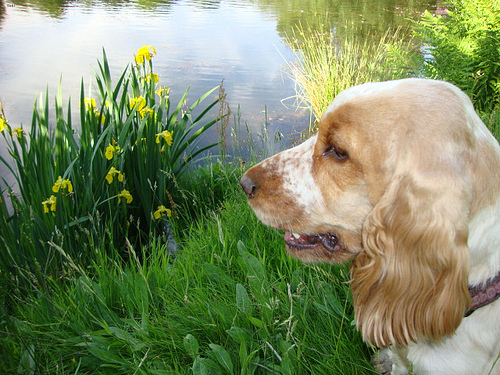
Animal: dog
Breed: english cocker spaniel